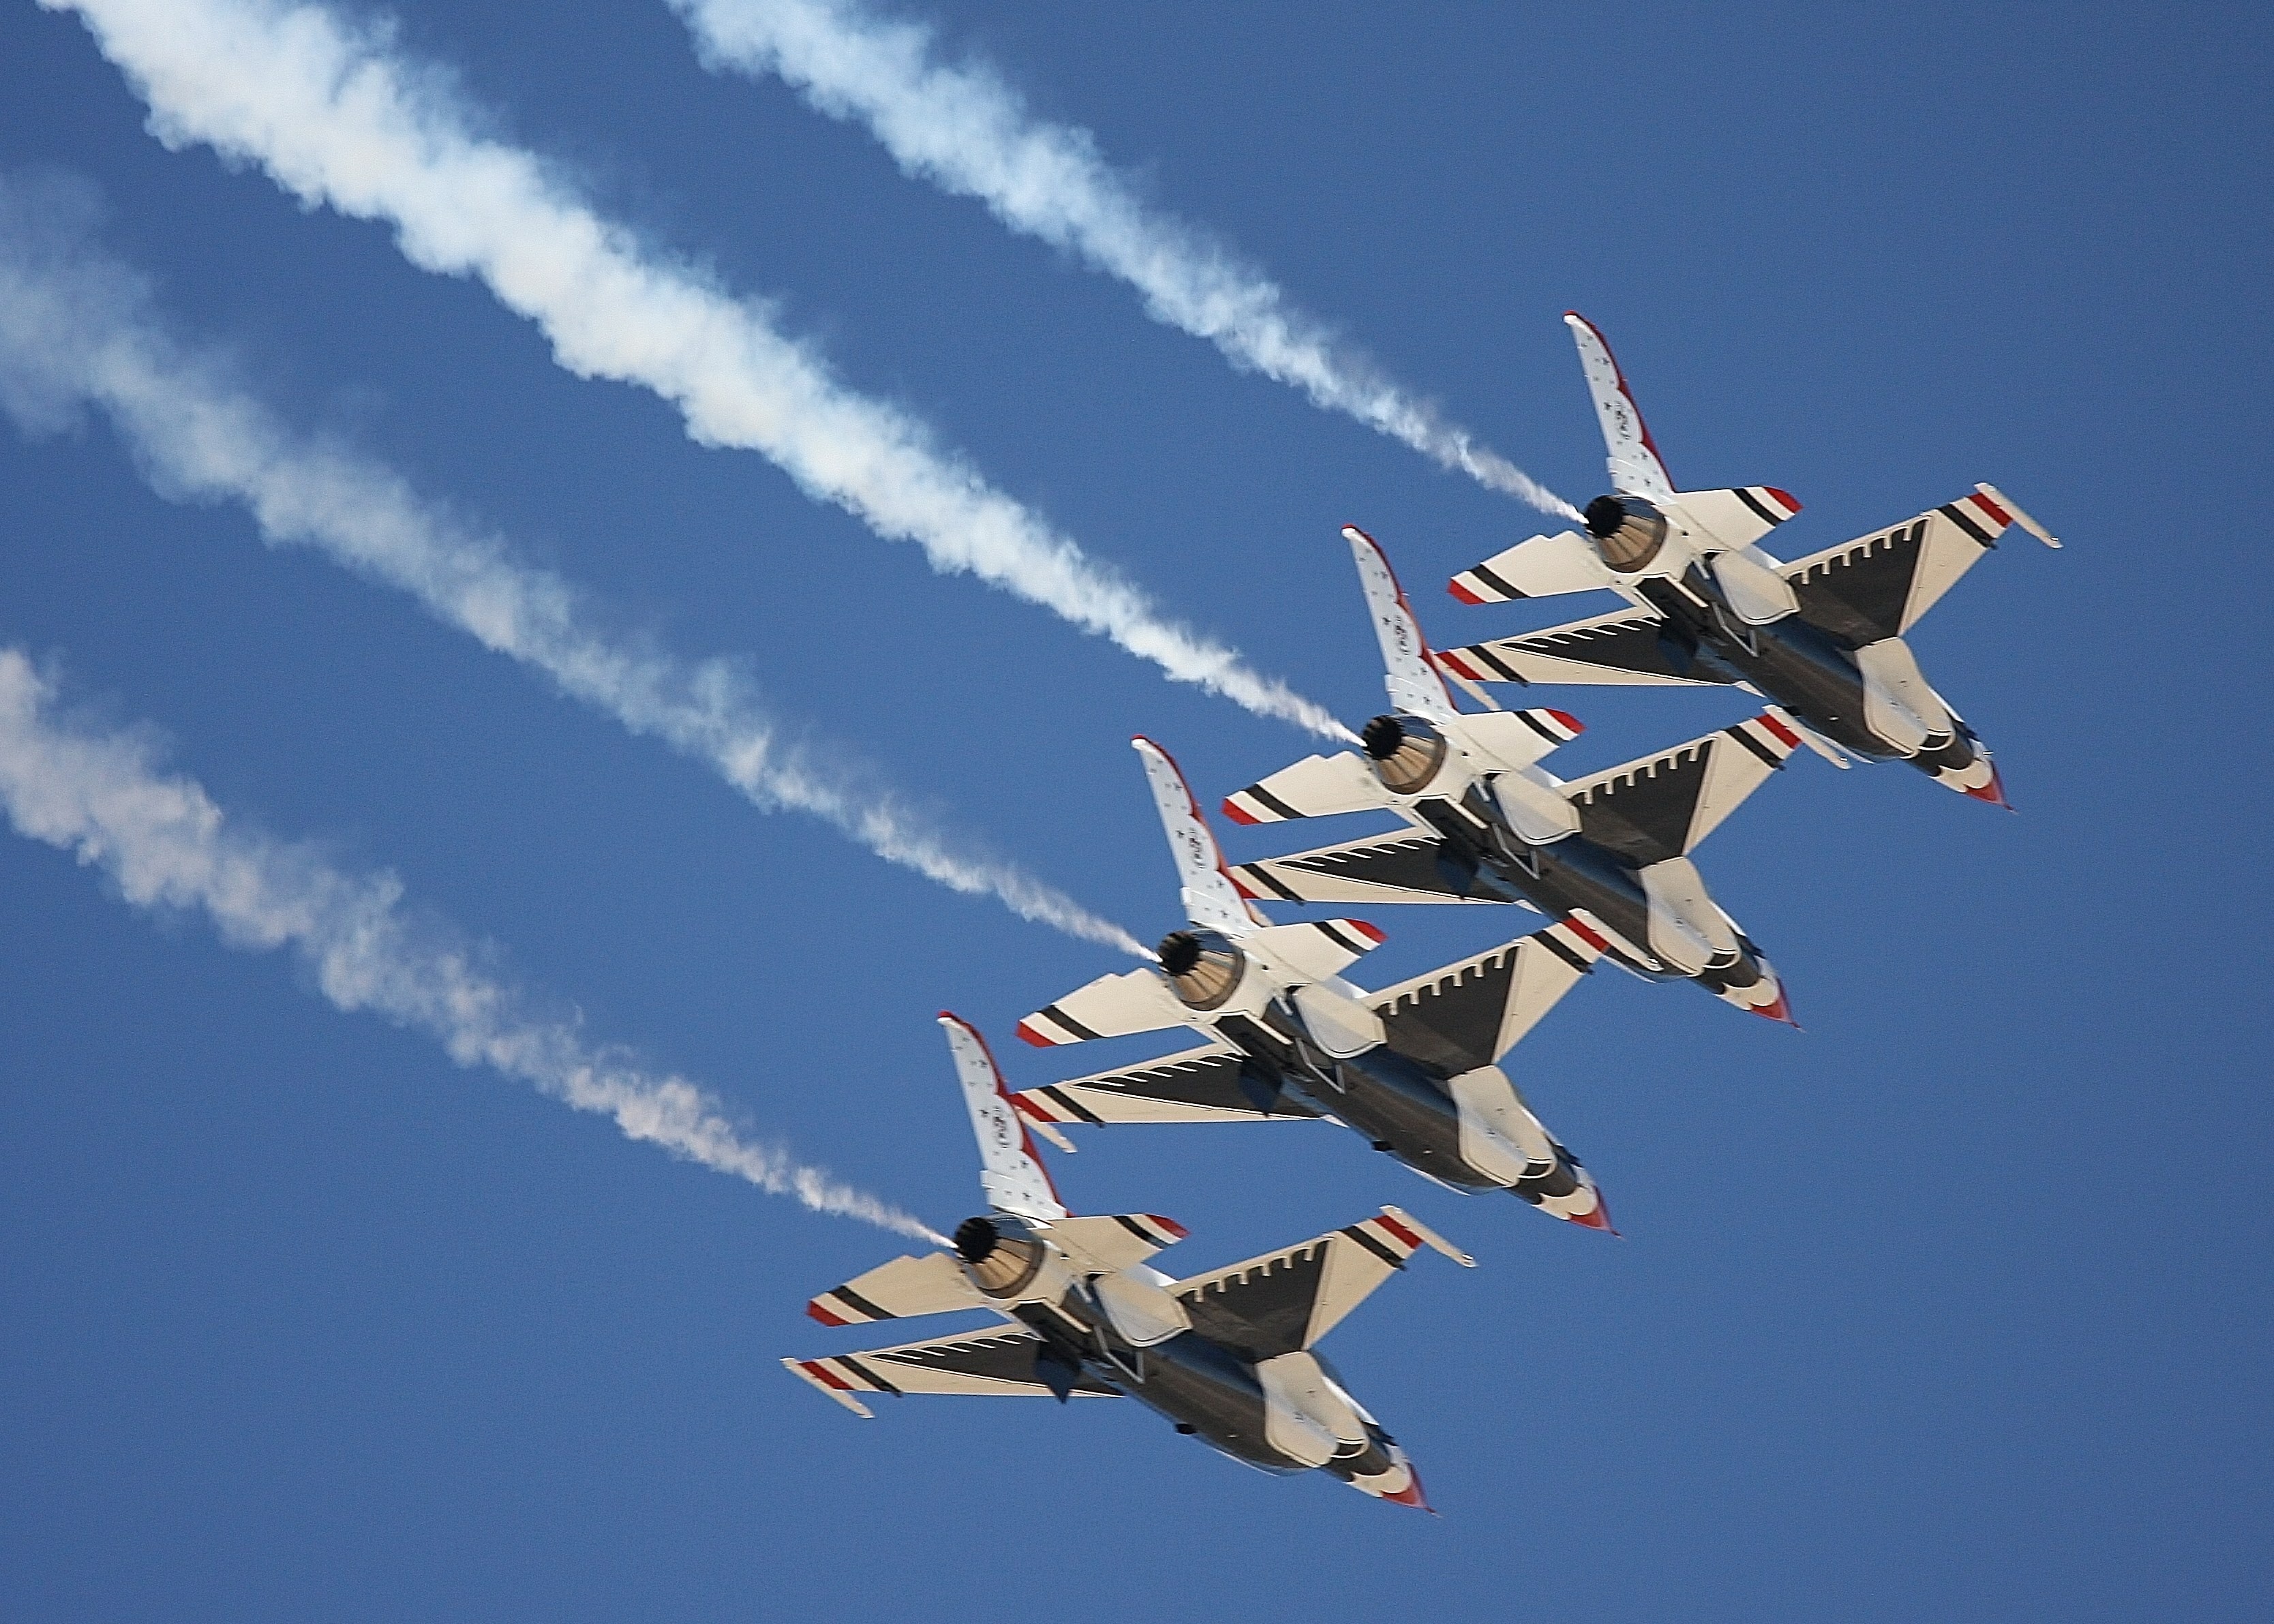
wing, airplane, aircraft, formation, vehicle, airline, aviation, flight, airplanes, thunderbirds, air show, air force, aerobatics, fighter aircraft, military aircraft, military jets, atmosphere of earth, general aviation, reno airshow, air races